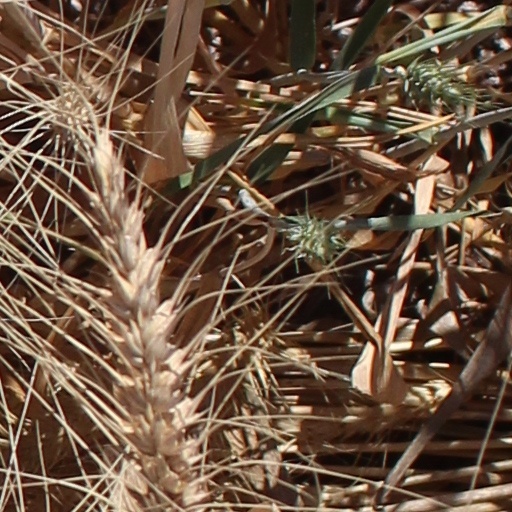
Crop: wheat